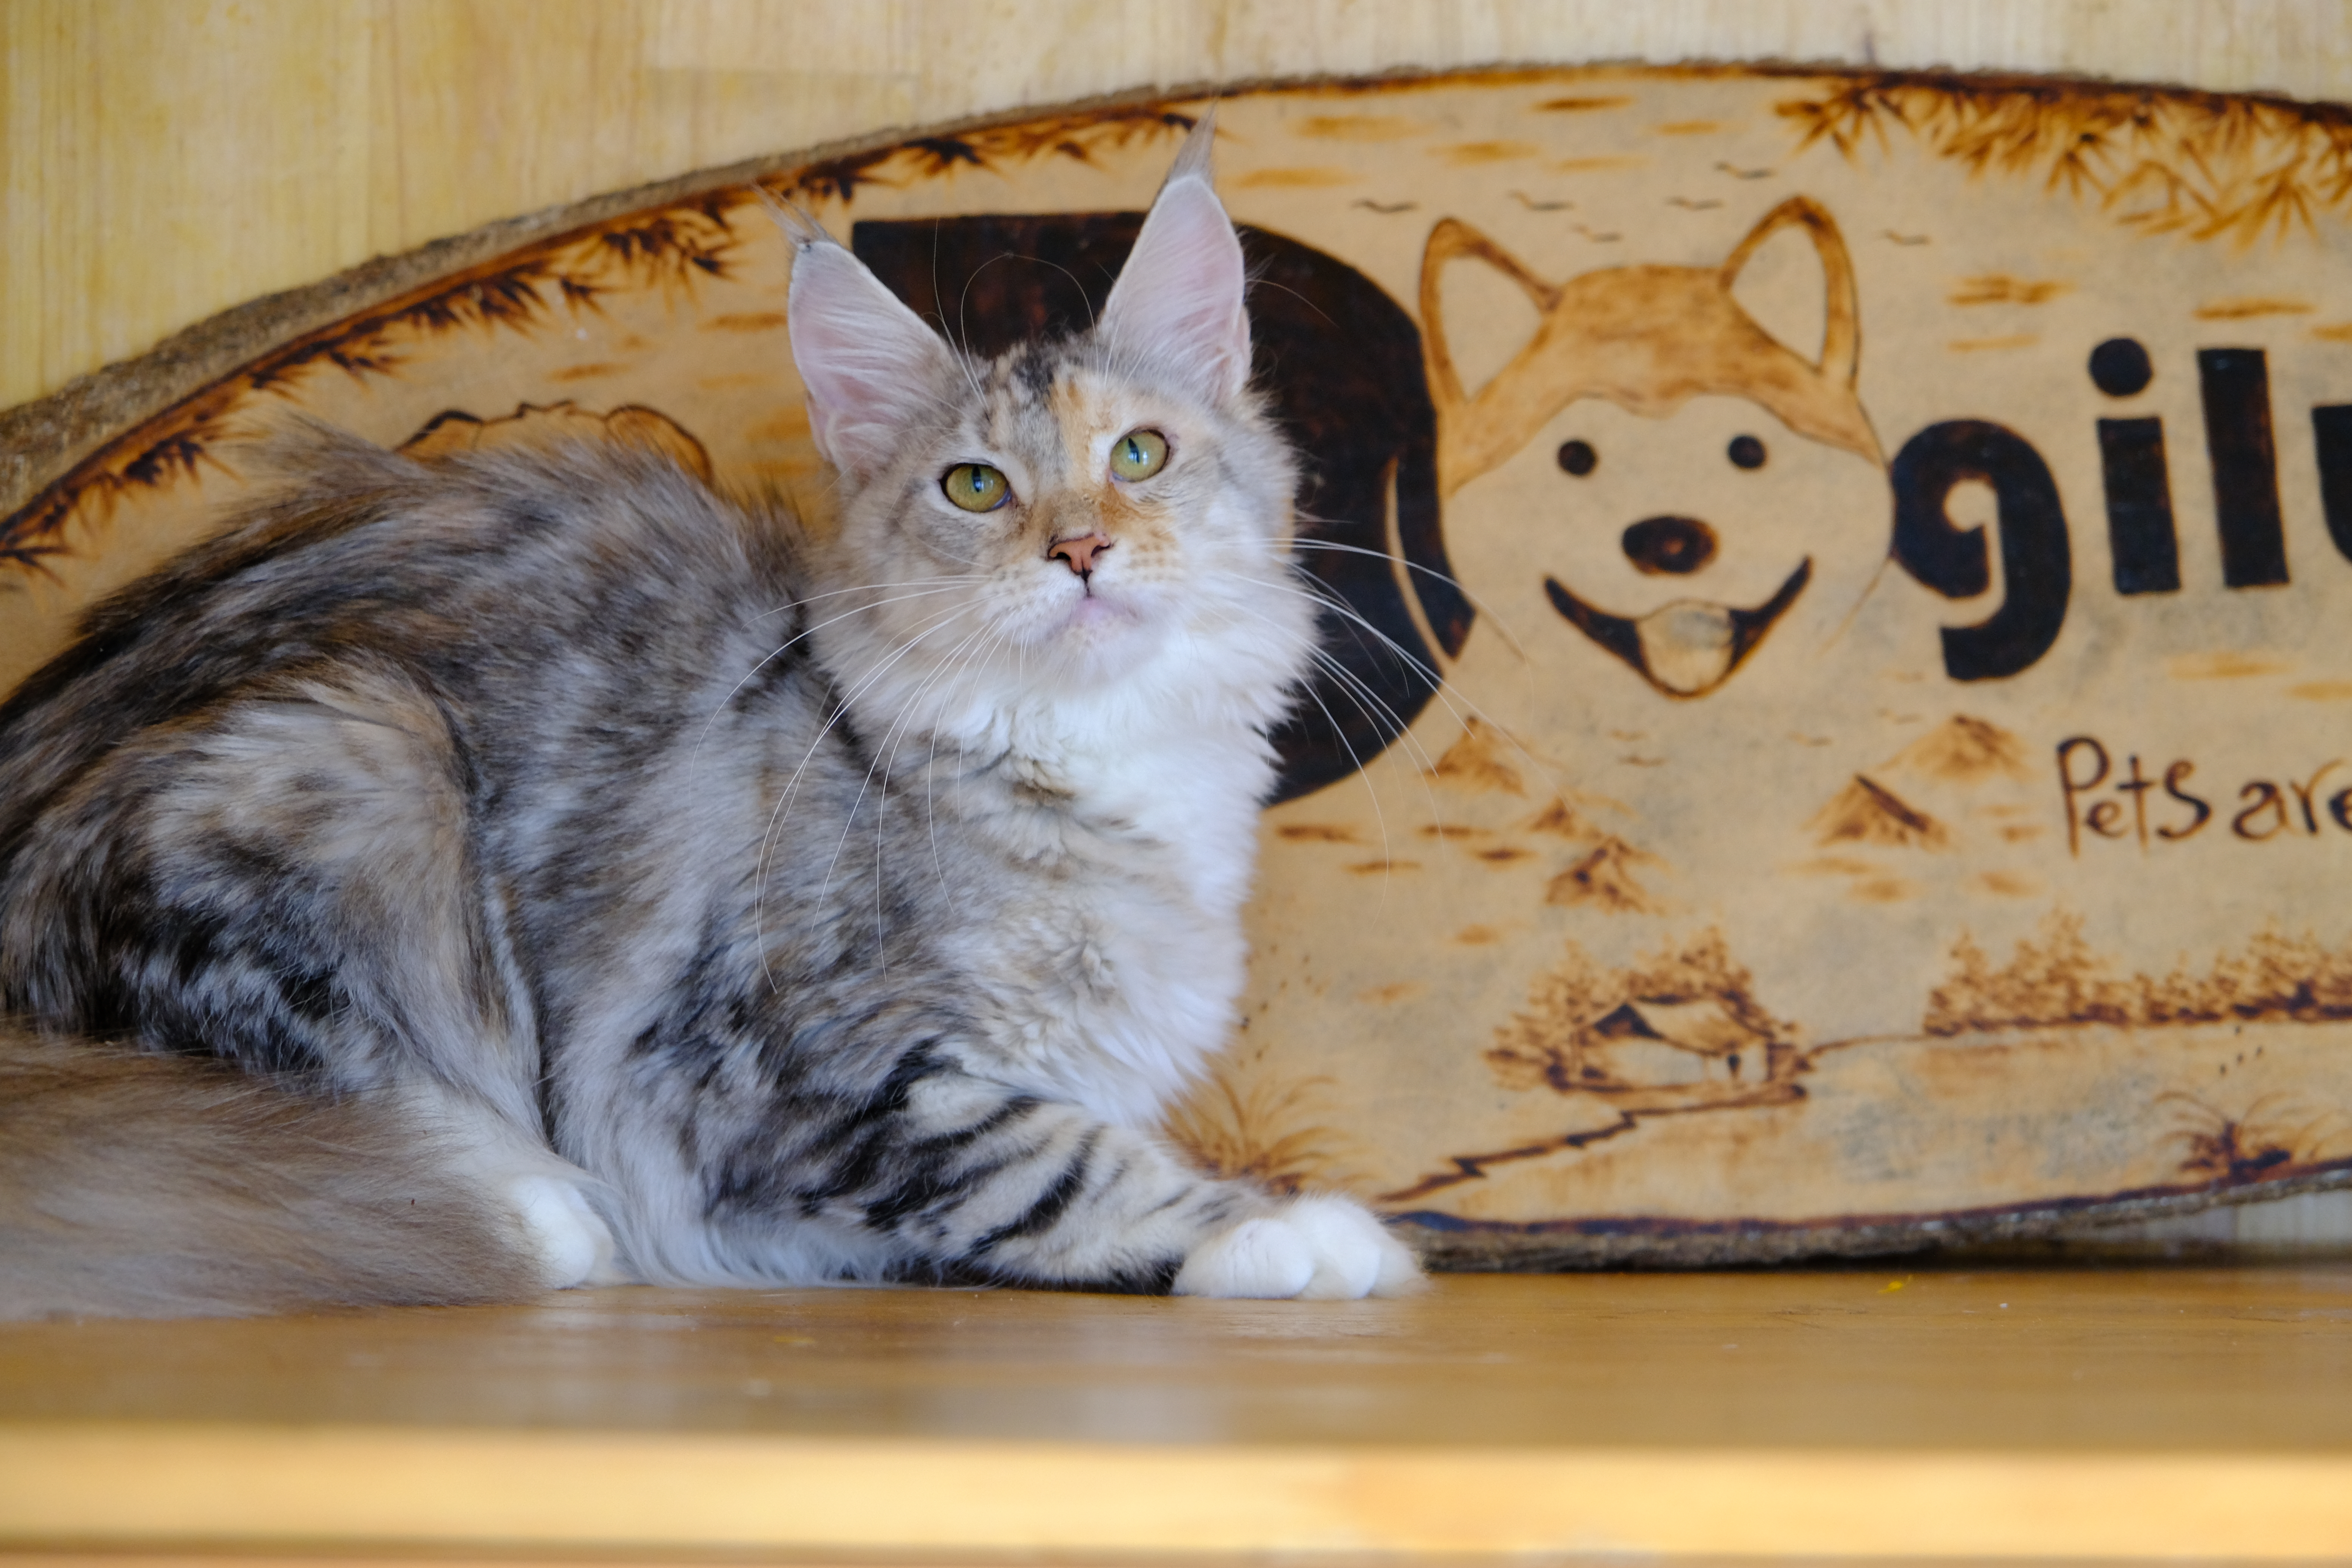
cats, pet, store, cat, felidae, carnivore, small to medium sized cats, window, whiskers, fawn, snout, tail, wood, paw, door, fur, domestic short haired cat, terrestrial animal, linens, art, rectangle, photo caption, claw